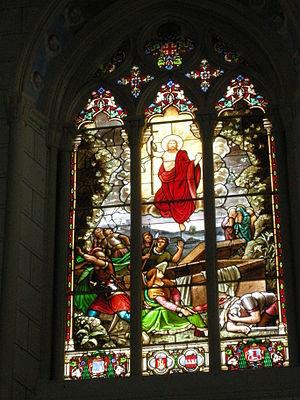
Baie située à l'est, au-dessus de l'autel principal, par Lorin Co. de Chartres, Eure-et-Loir (France), réalisée en 1876, reconstruite à nouveau par Lorin en 1948 suite aux dommages de guerre.
L'église du Très-Saint-Nom-de-Jésus, construite au XIXe siècle, est la cocathédrale du patriarcat latin de Jérusalem. Sise à Jérusalem, en Terre sainte, elle abrite la chaire épiscopale du patriarche.